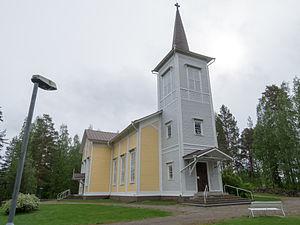
Cet article recense les églises évangéliques-luthériennes de Finlande.